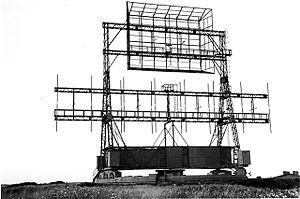
La bataille des faisceaux fait référence à un épisode au début de la Seconde Guerre mondiale où les bombardiers de la Luftwaffe commencèrent à utiliser la radionavigation pour leurs bombardements de nuit. Les Britanniques répliquèrent par des contre-mesures de plus en plus efficaces, si bien que les Allemands finirent par abandonner le système.